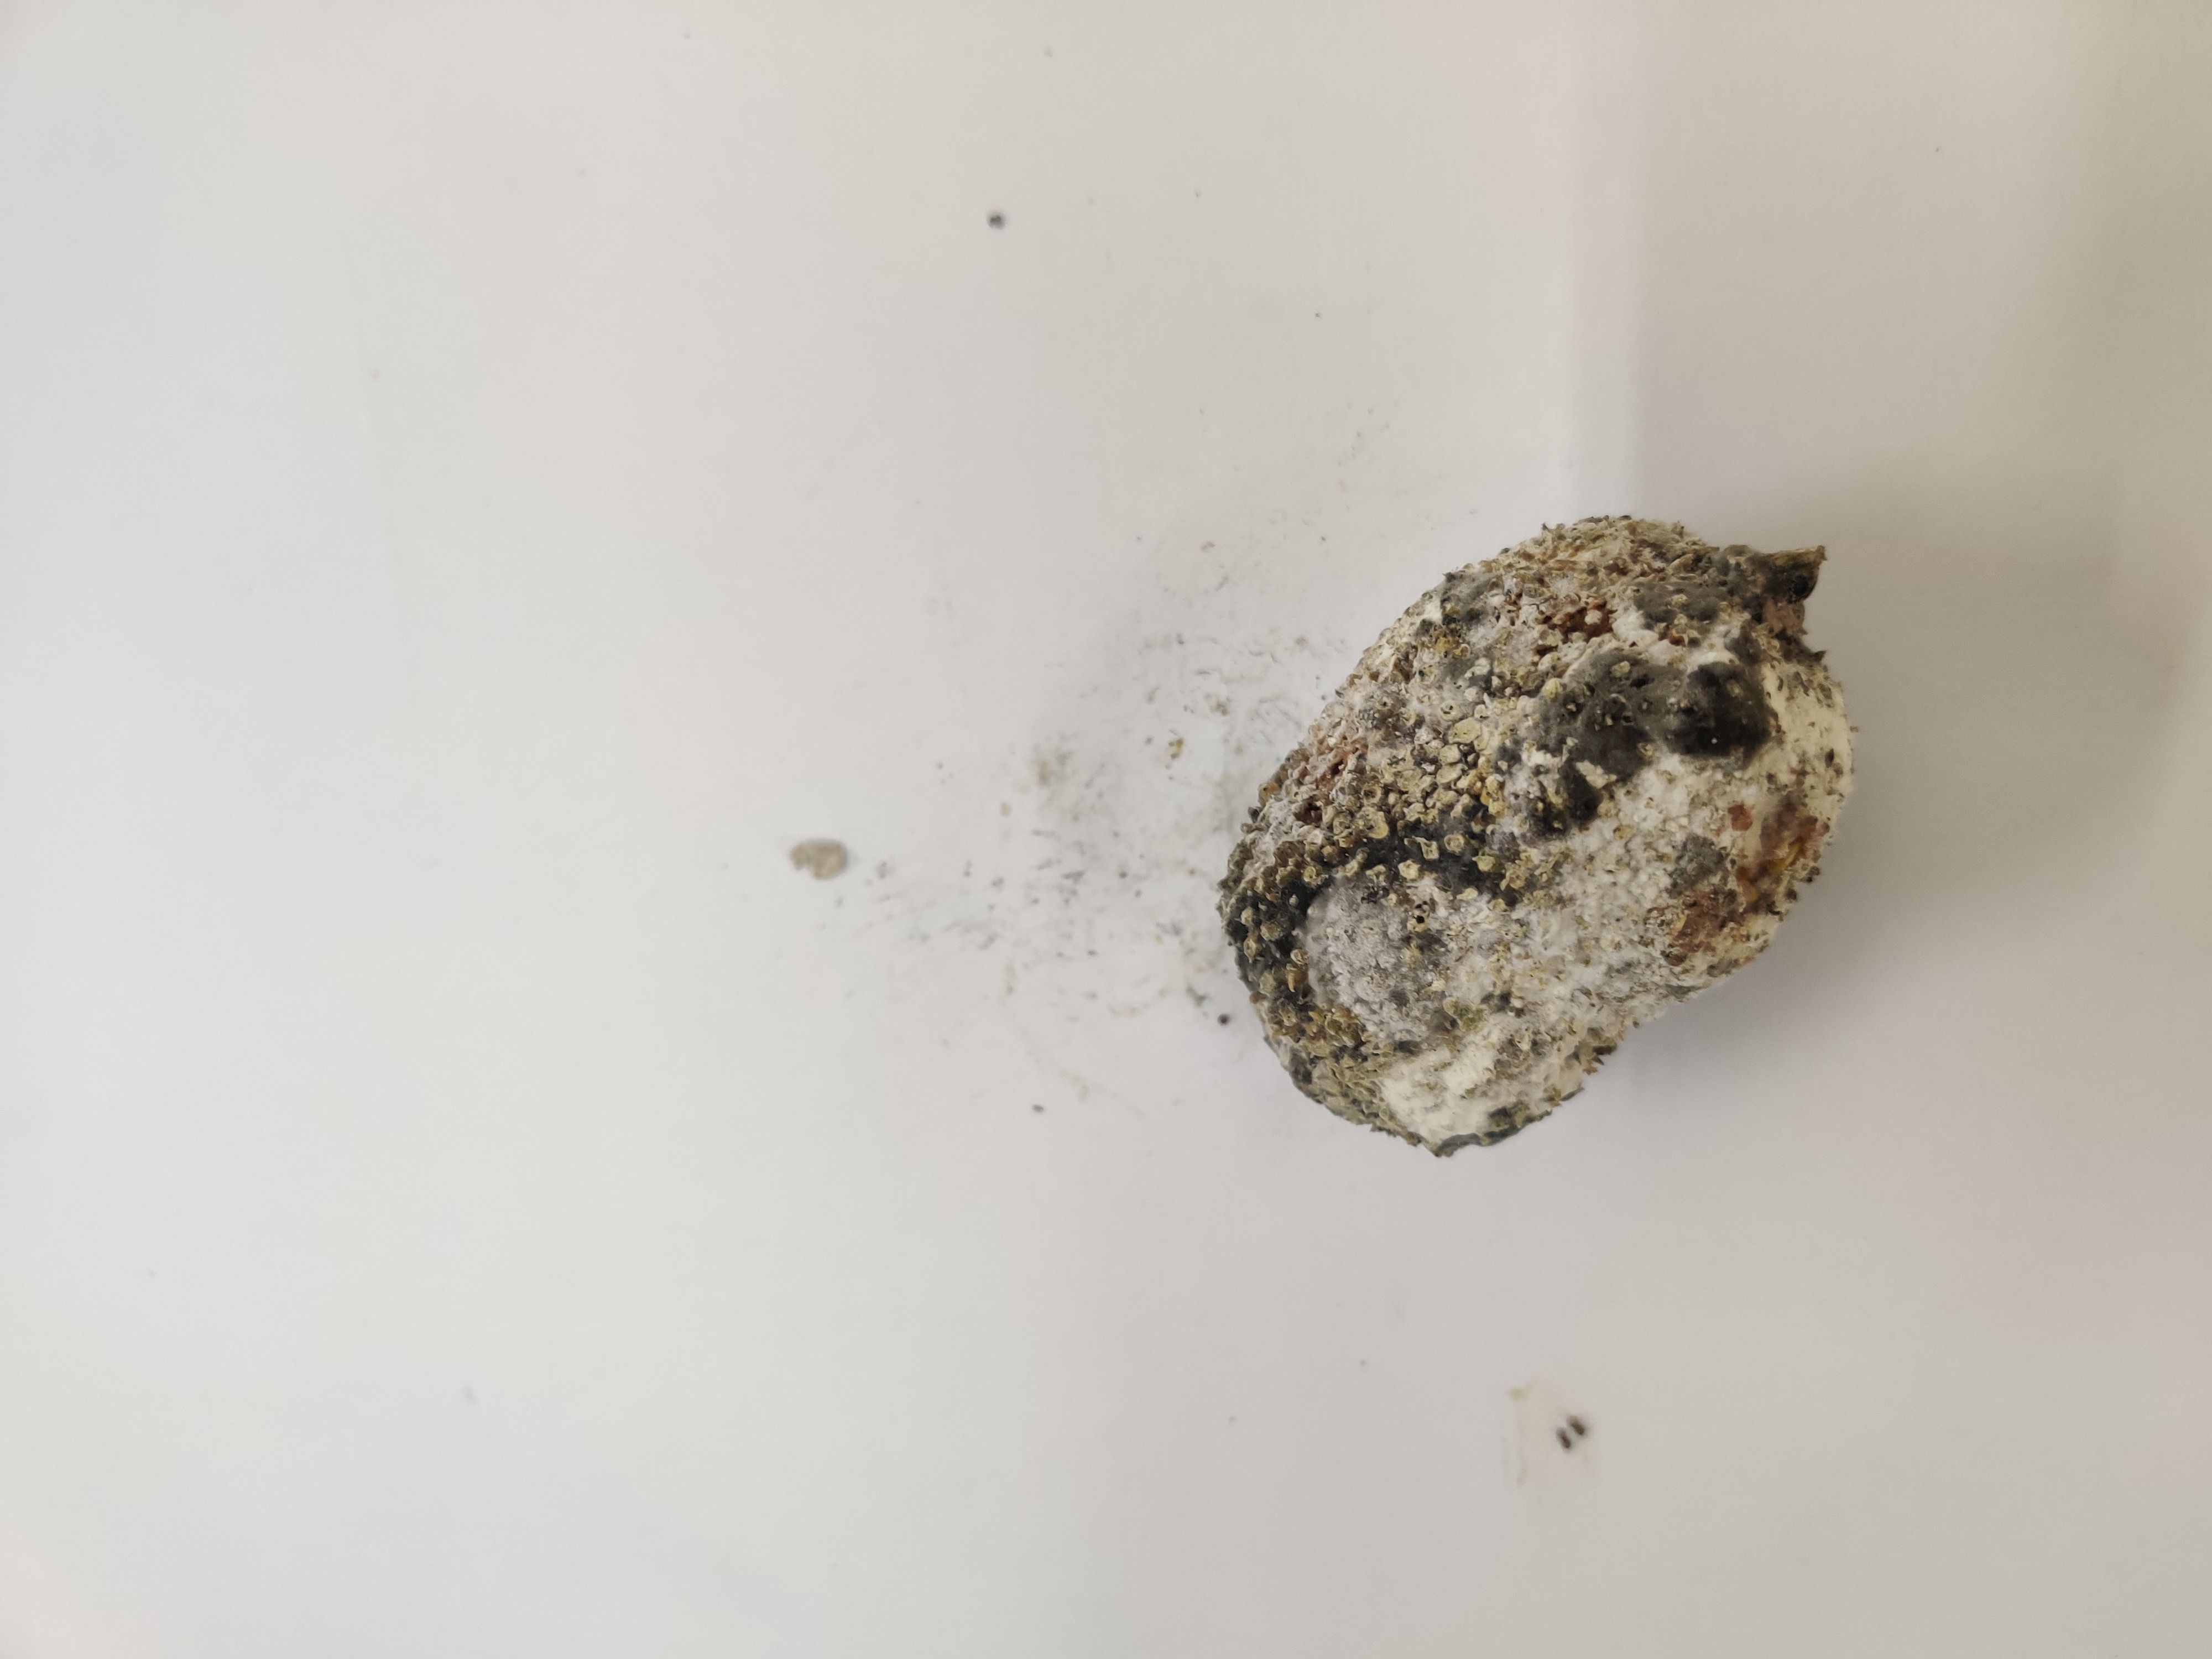
Crop: Spiny Gourd
Condition: Damaged